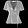
Label: Shirt